Catalogue of Works in Refutation of Methodism

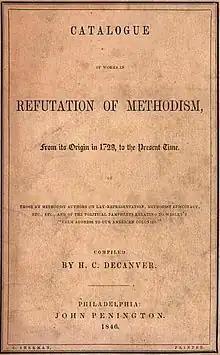
A photocopyed facsimile of a lightly corroded front cover from the original, first paperback edition of "Catalogue of Works in Refutation of Methodism", printed in 1846.

Catalogue of Works in Refutation of Methodism: from its Origin in 1729, to the Present Time (often referred to as Catalogue of Works in Refutation of Methodism) is the title of an antiquarian bibliography or catalogue first published in America in 1846 by the 19th century author Curtis H. Cavender, who compiled the work under the anagrammatic pen name of H.C. Decanver.